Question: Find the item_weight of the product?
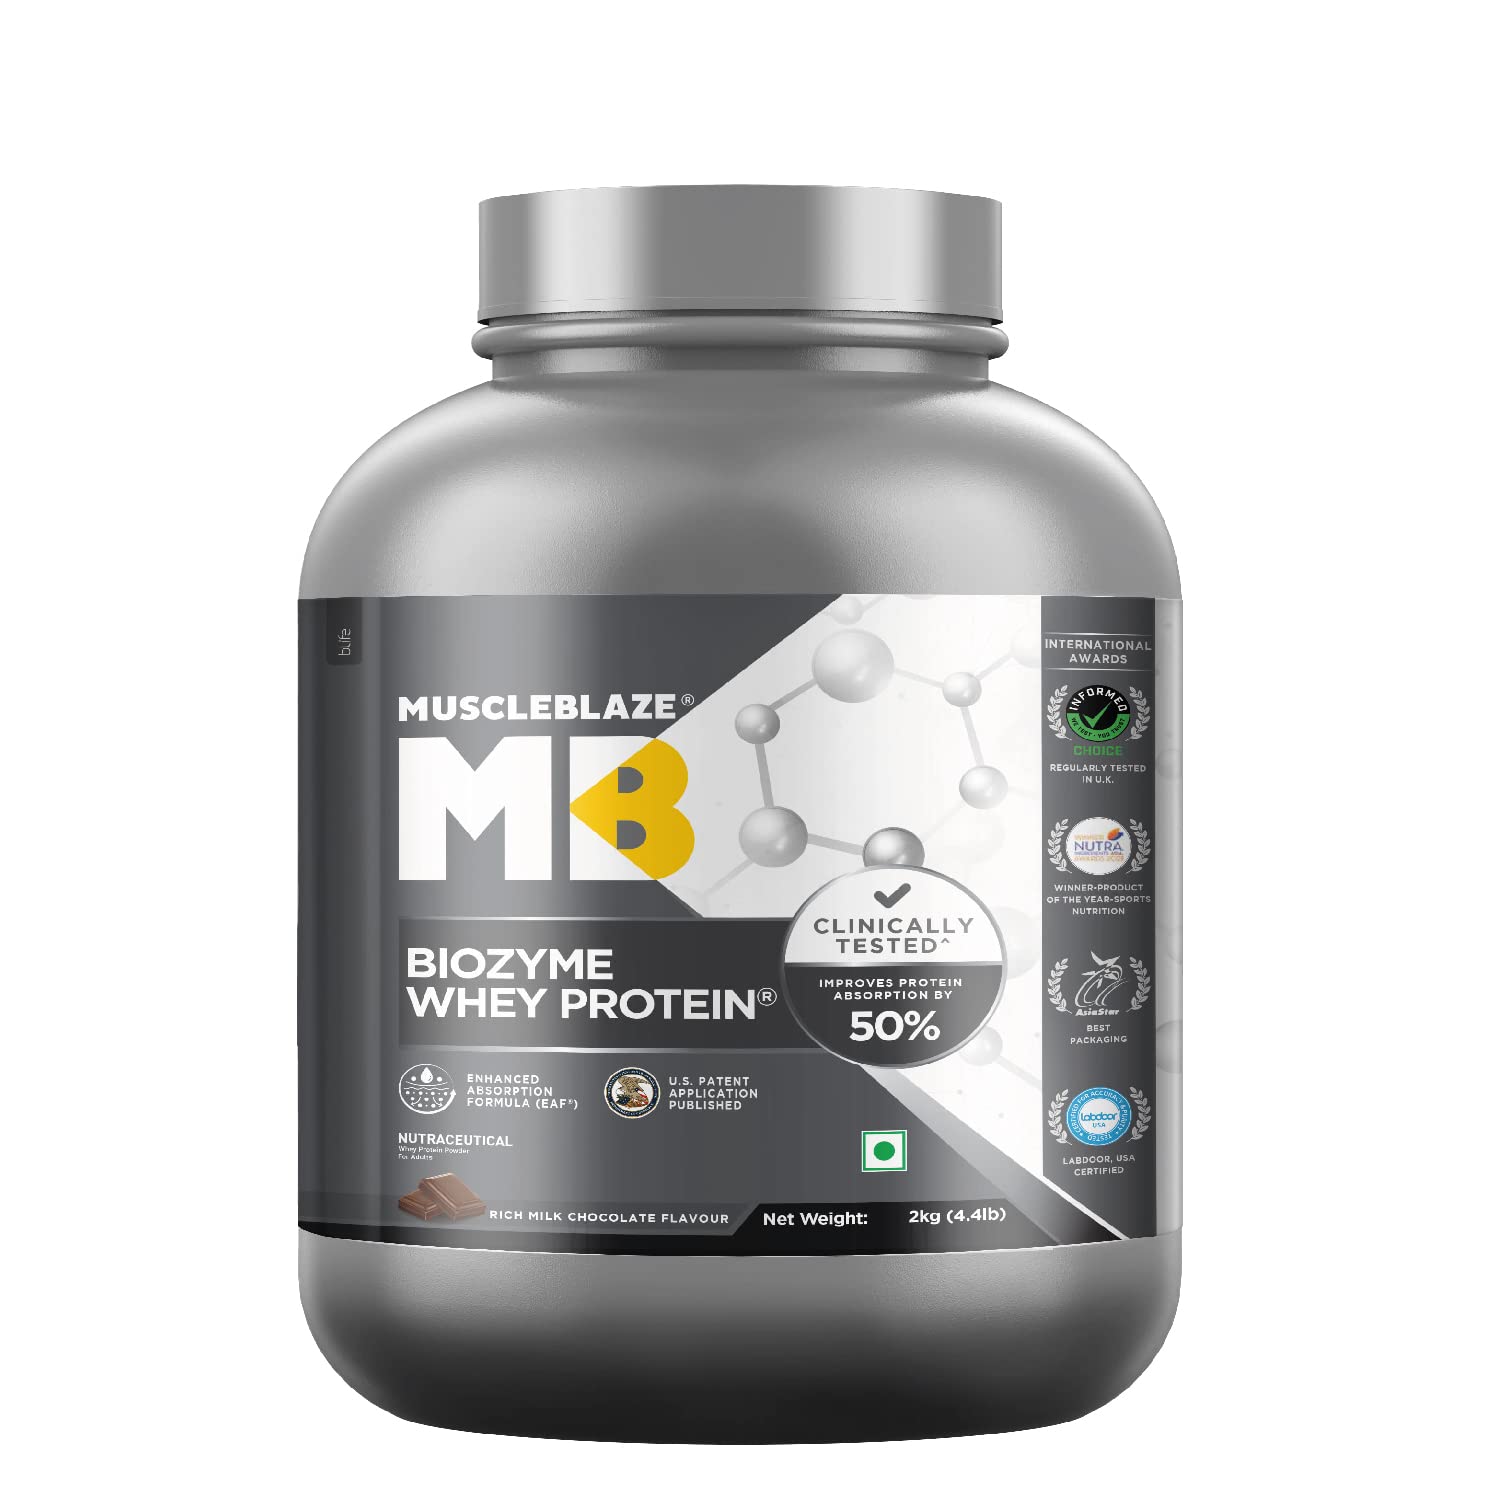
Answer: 4.4 pound